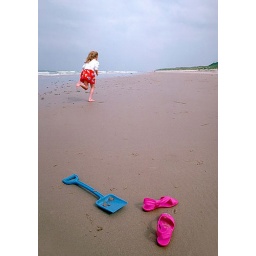
The girl was running up and down Bamburgh beach near the castle. This is one of my favorite images.